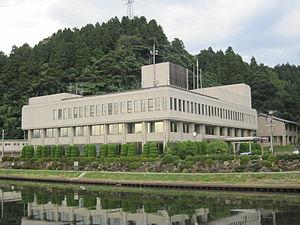
Anamizu est un bourg du district de Hōsu, dans la préfecture d'Ishikawa, au Japon.